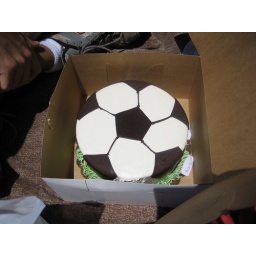
Soccer cake (note the grass around the bottom) in honor of the World Cup finals